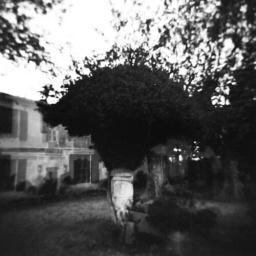
tree double exposure at our bed and breakfast near arles, france